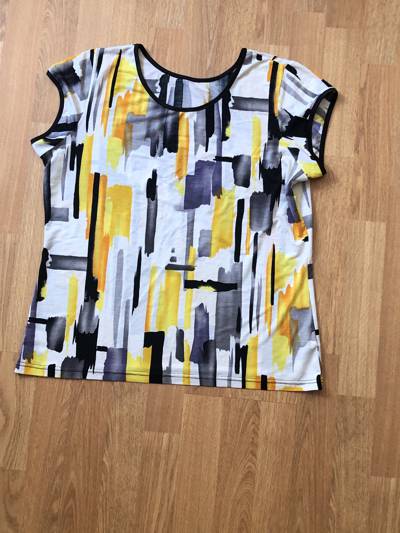
Waste category: clothes